Alessandro Vaccaneo

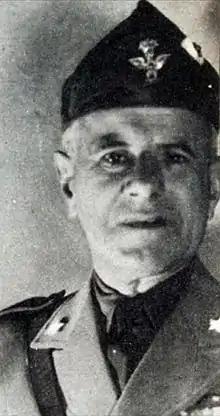

Alessandro Vaccaneo (14 July 1883 – 28 January 1945) was an Italian general during World War II.